Geena Gall

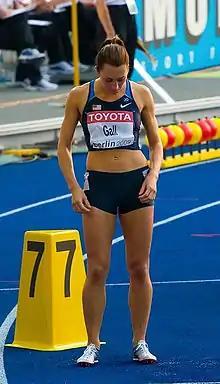
Gall at the 2009 World Championships

Geena Gall (born January 18, 1987), is an Olympic American mid-distance runner who ran for the University of Michigan. Gall's achievements include back to back NCAA Outdoor Championships in the 800m in 2008 and 2009, representing the USA at the 2012 Olympic Games in London and 2009 World Championships in Athletics in Berlin, Germany in the 800m. She also competed at the North American Central American Caribbean Championships in San Salvador, El Salvador in 2007 (3rd place) and Toluca, Mexico in 2008 (1st place). Gall was a member of the "Fab Four" who set two collegiate records (4 x 800, and 4 x 1500) at the 2007 Penn Relays, a ten-time NCAA All-American, owning two Big Ten 800 meter records and two DMR records, 10 Big Ten championships, numerous U of M school records, and at Grand Blanc High School she was a three-time national champion.